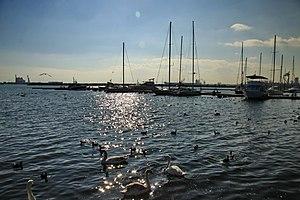
Mangalia est une ville balnéaire et industrielle de 45 000 habitants à l'année, le triple l'été, et un port de la côte roumaine sur la mer Noire, dans le județ de Constanța et dans la région historique de Dobrogée.